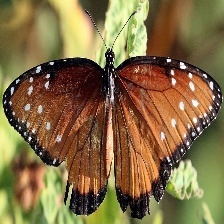
Species: STRAITED QUEEN
Butterfly family (ImageNet category): monarch